The Interview

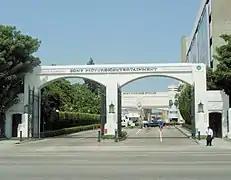
A hacker group compromised much of Sony Pictures Entertainment's computer system in late 2014 in retaliation for the film's content.

On November 24, 2014, an anonymous group identifying themselves as the "Guardians of Peace" hacked the computer networks of Columbia Pictures's parent company Sony Pictures Entertainment. The hackers leaked internal emails, employee records and several recent and unreleased Sony Pictures films, including "Annie", "Mr. Turner", "Still Alice" and "To Write Love on Her Arms". The North Korean government denied involvement in the hack. On December 8, the hackers leaked further materials, including a demand that Sony pull "the movie of terrorism", widely interpreted as referring to "The Interview".